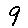
Label: 9